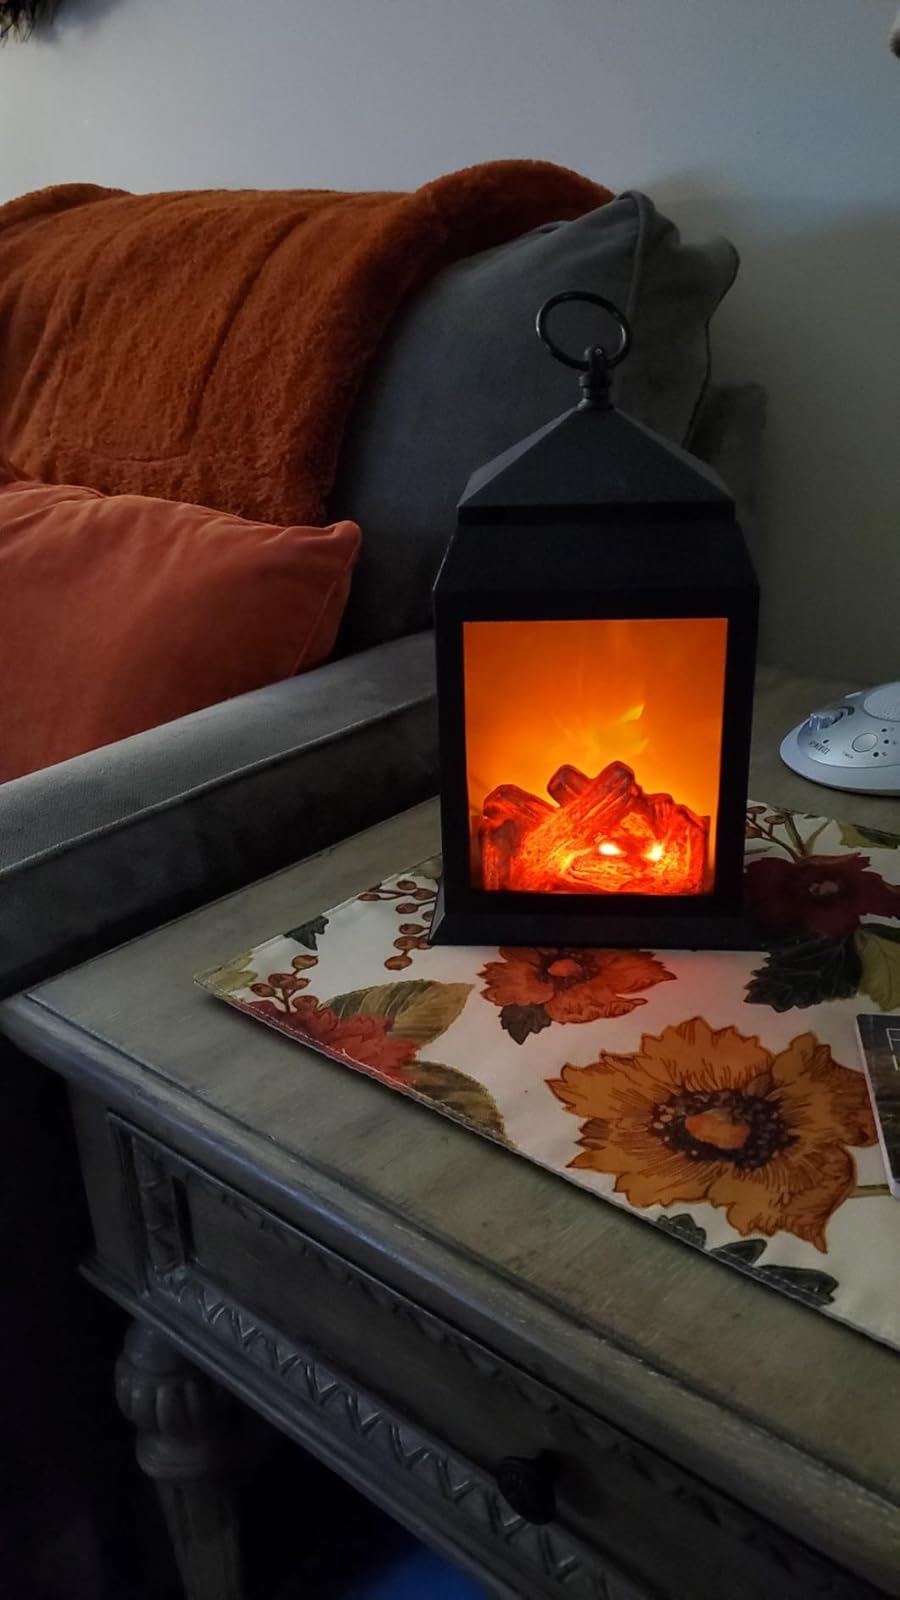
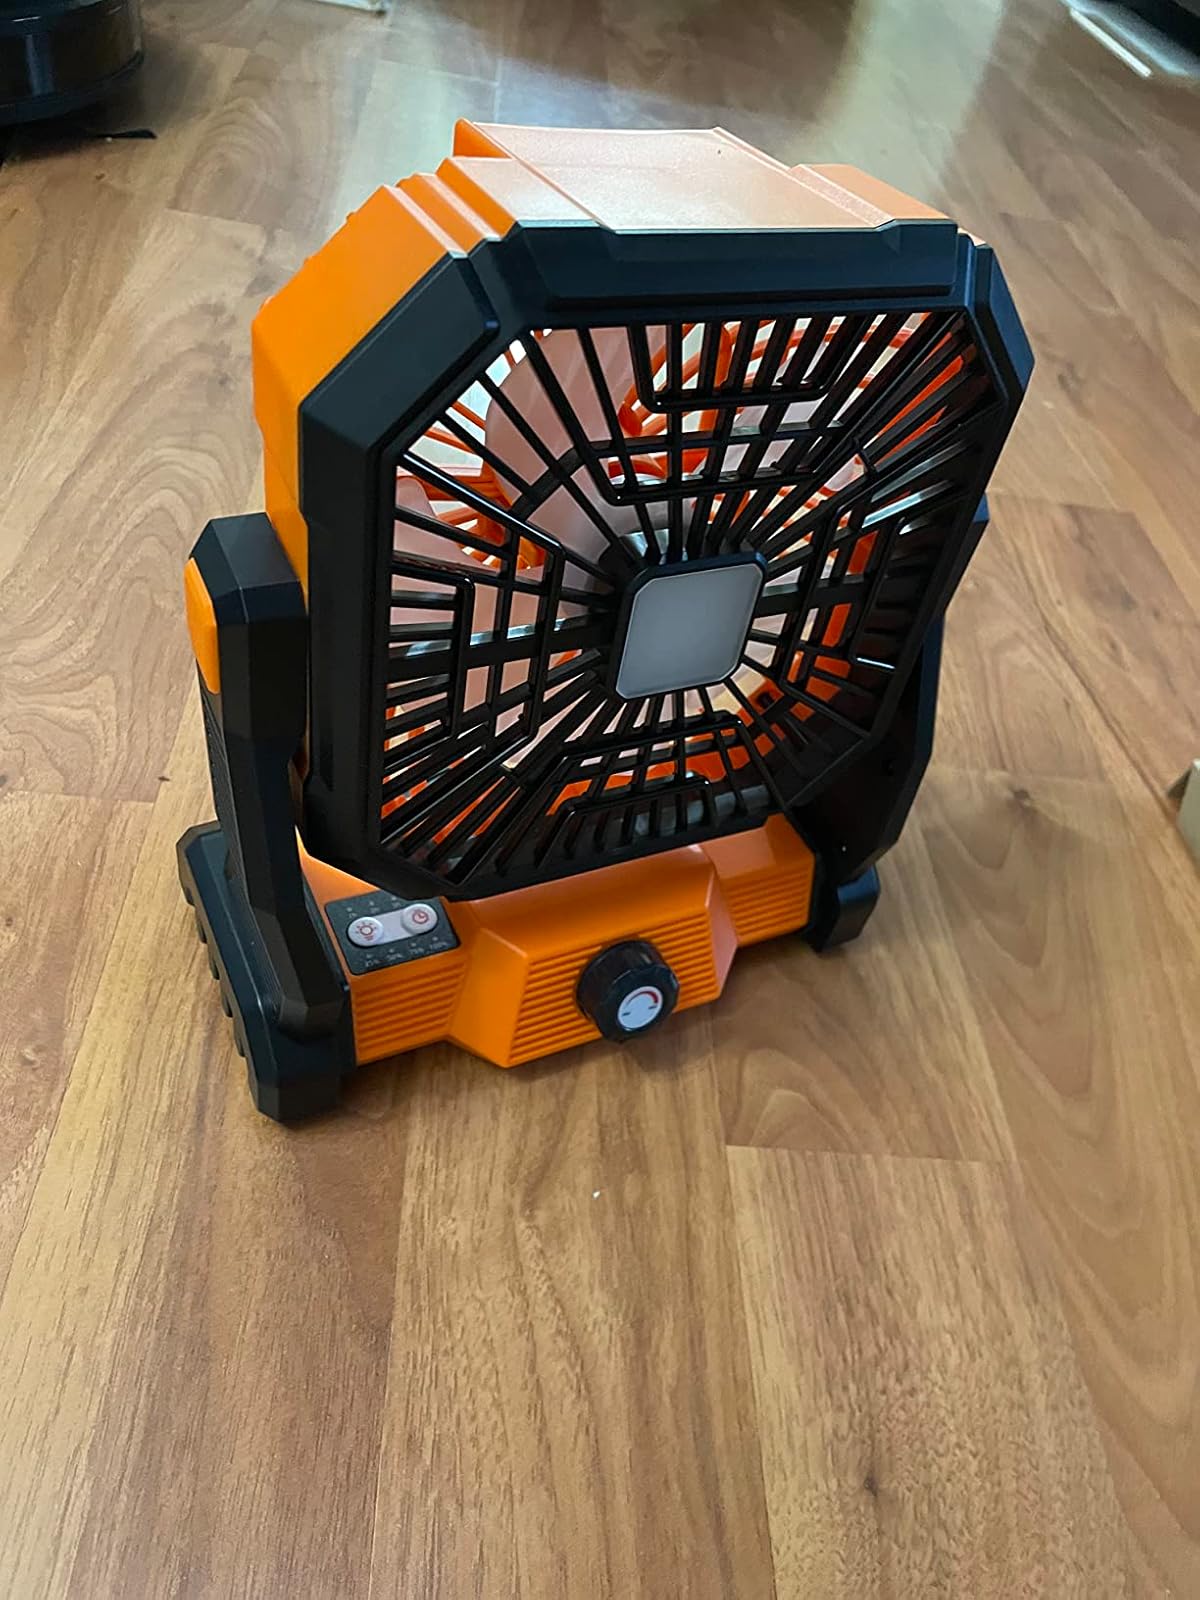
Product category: lantern
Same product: no